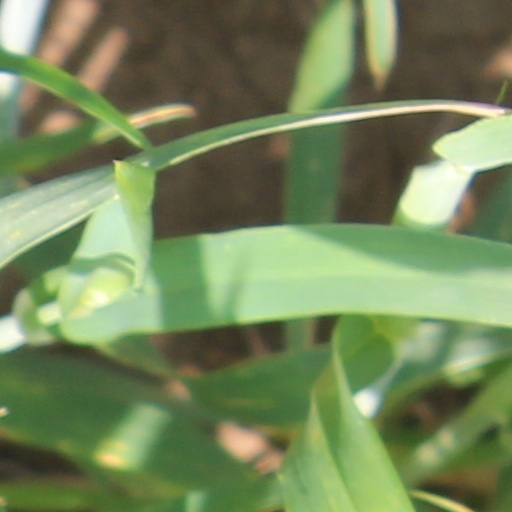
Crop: wheat